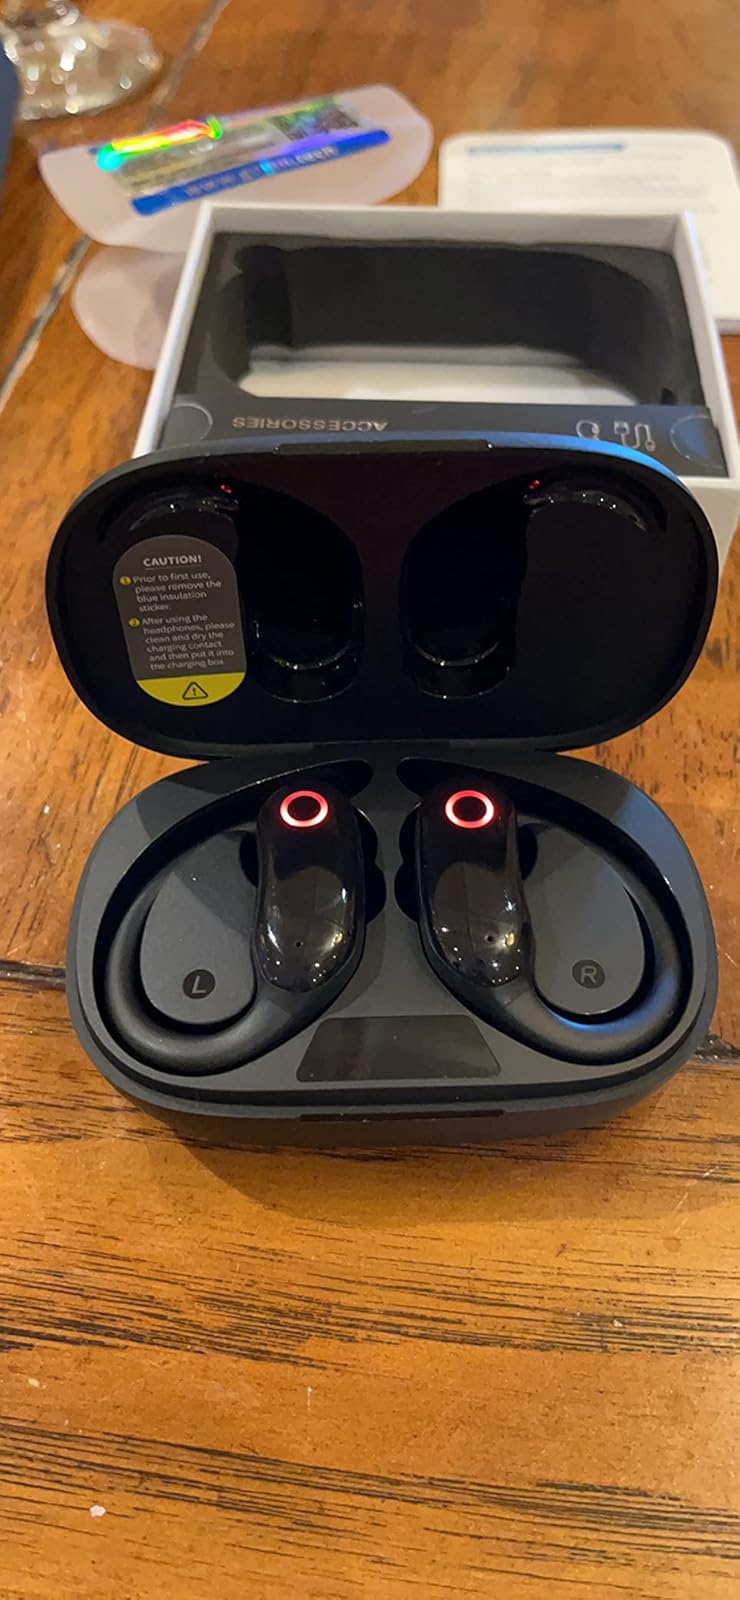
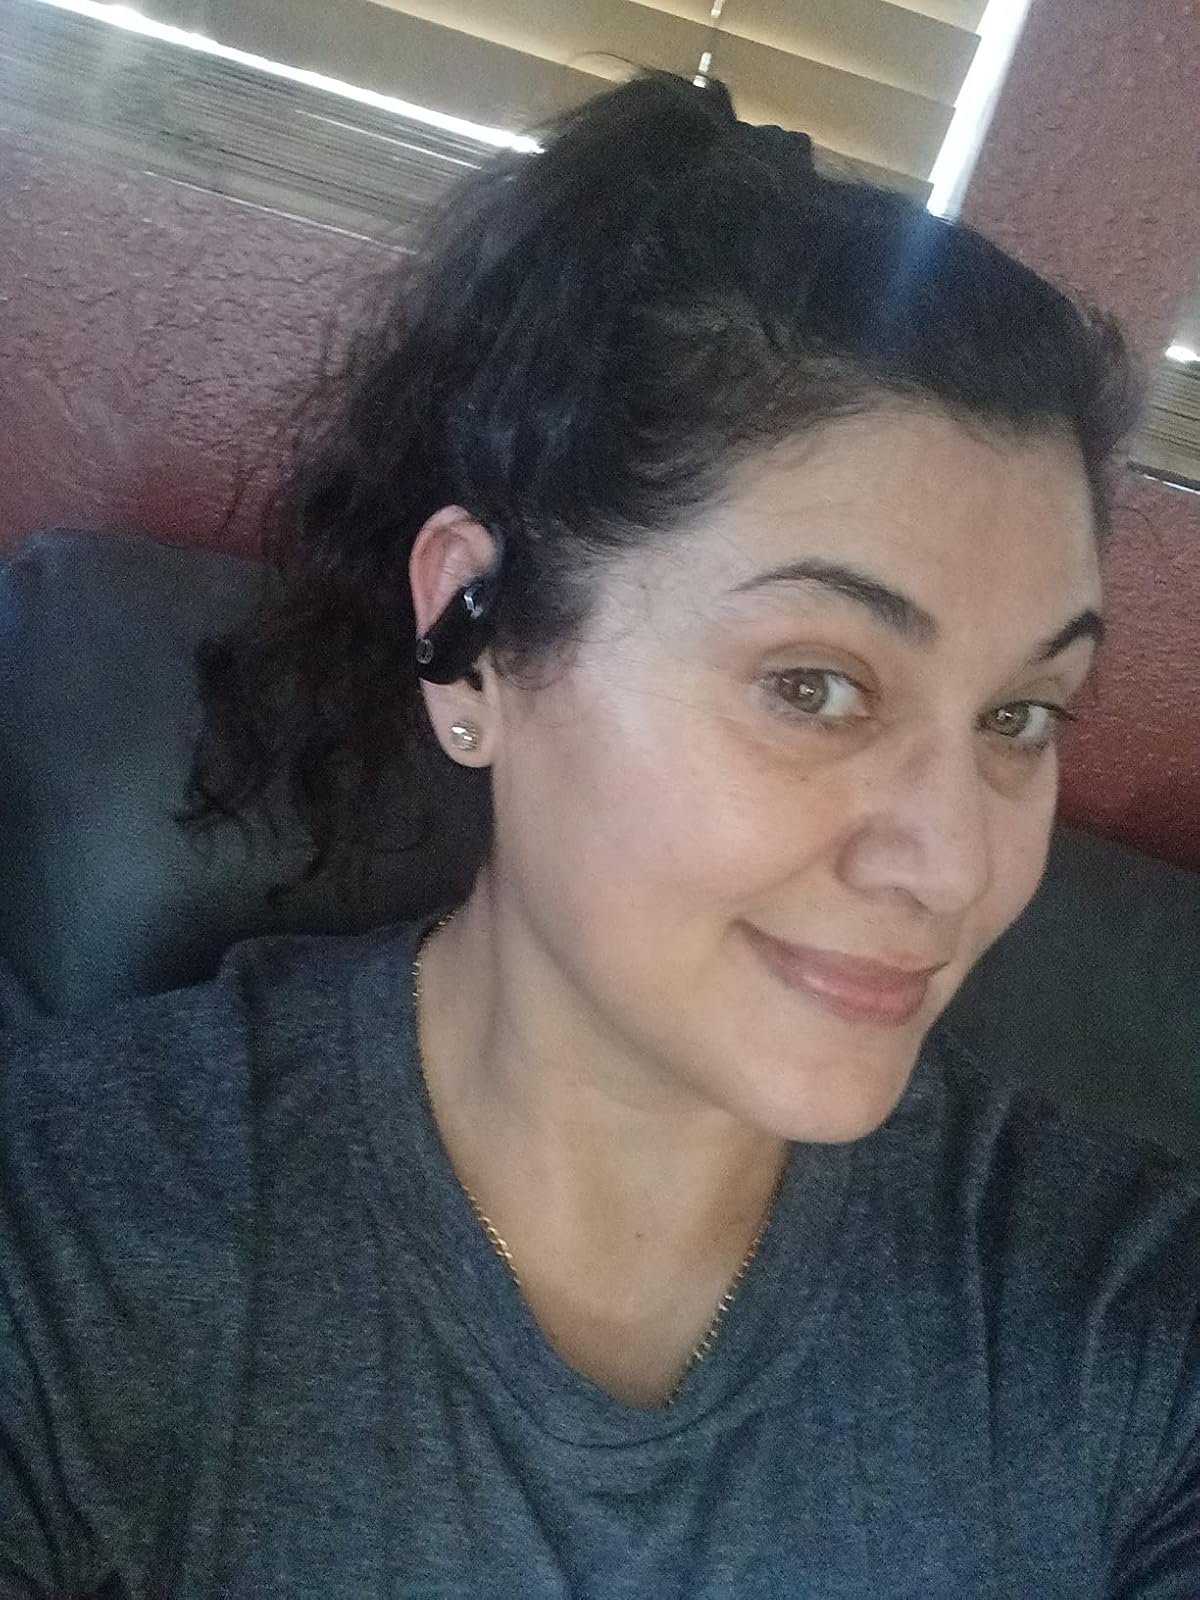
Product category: earbuds
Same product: no